Portuguese Basketball Federation

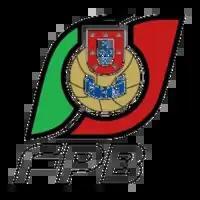

The Portuguese Basketball Federation is the governing body for basketball in Portugal. Established on 17 August 1927, it became one of the eight founding national member federations of FIBA in 1932.